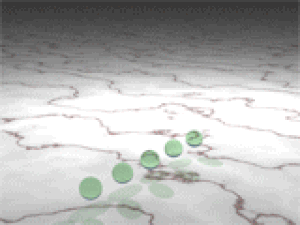
Un nombre pentatopique est un nombre de la cinquième diagonale descendante du triangle de Pascal. Les premiers nombres de cette sorte sont 1, 5, 15, 35, 70, et 126.